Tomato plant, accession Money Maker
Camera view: horizontal (90 deg, fisheye); turntable rotation: 240 degrees
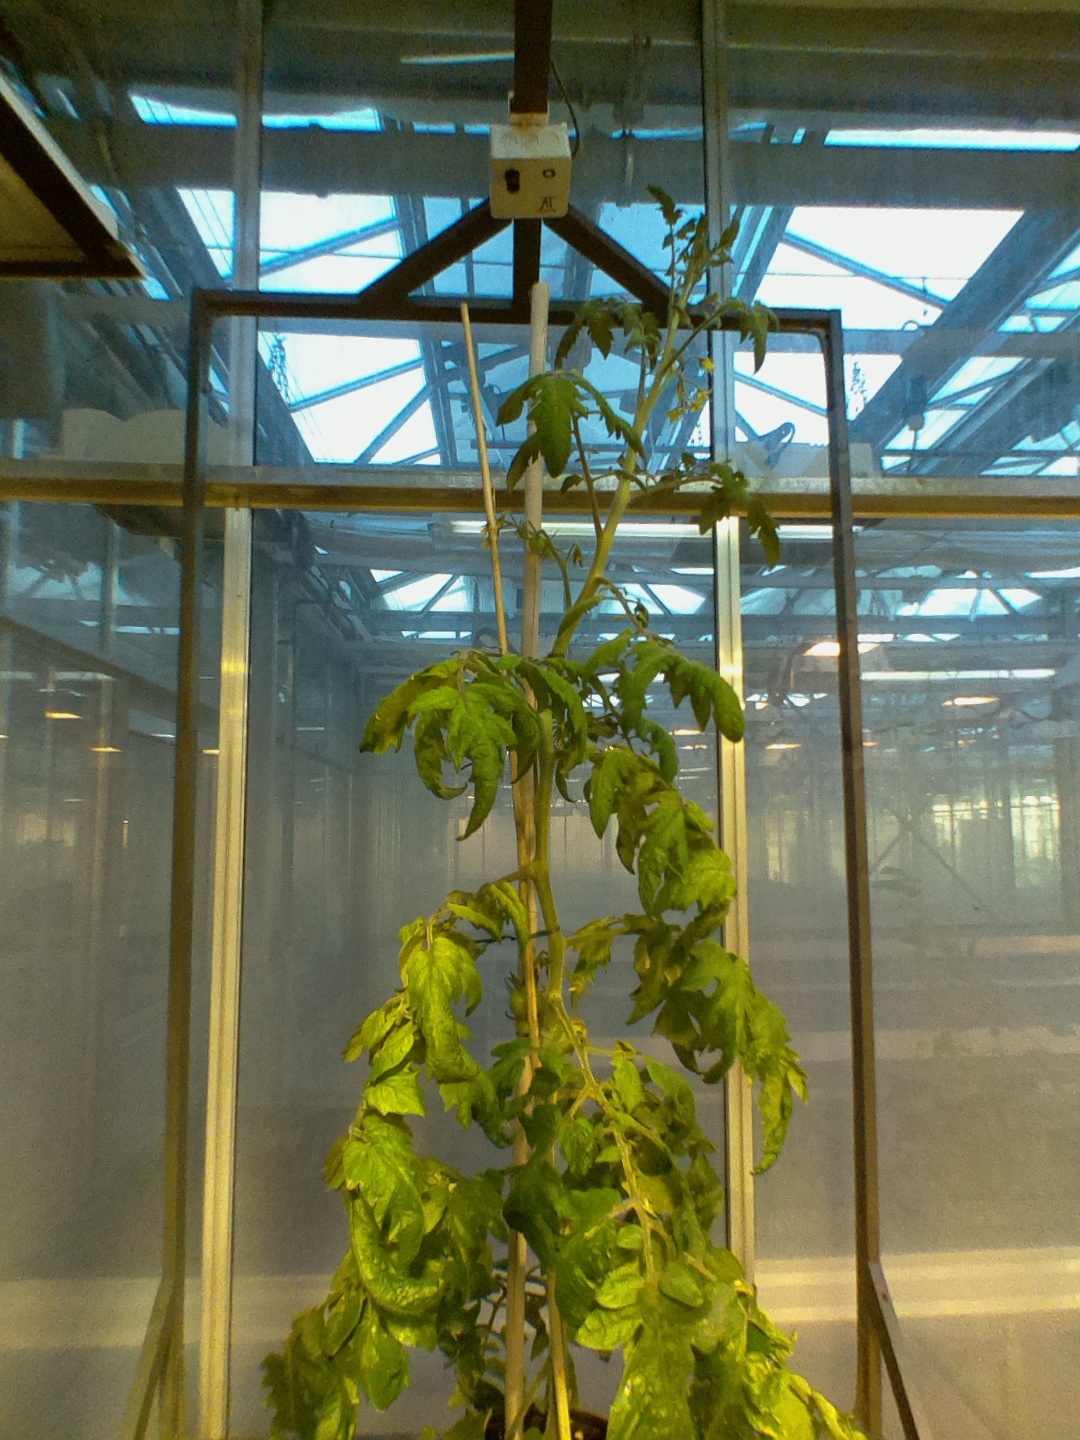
BBCH growth stage 73: 30%-40% of final fruit size